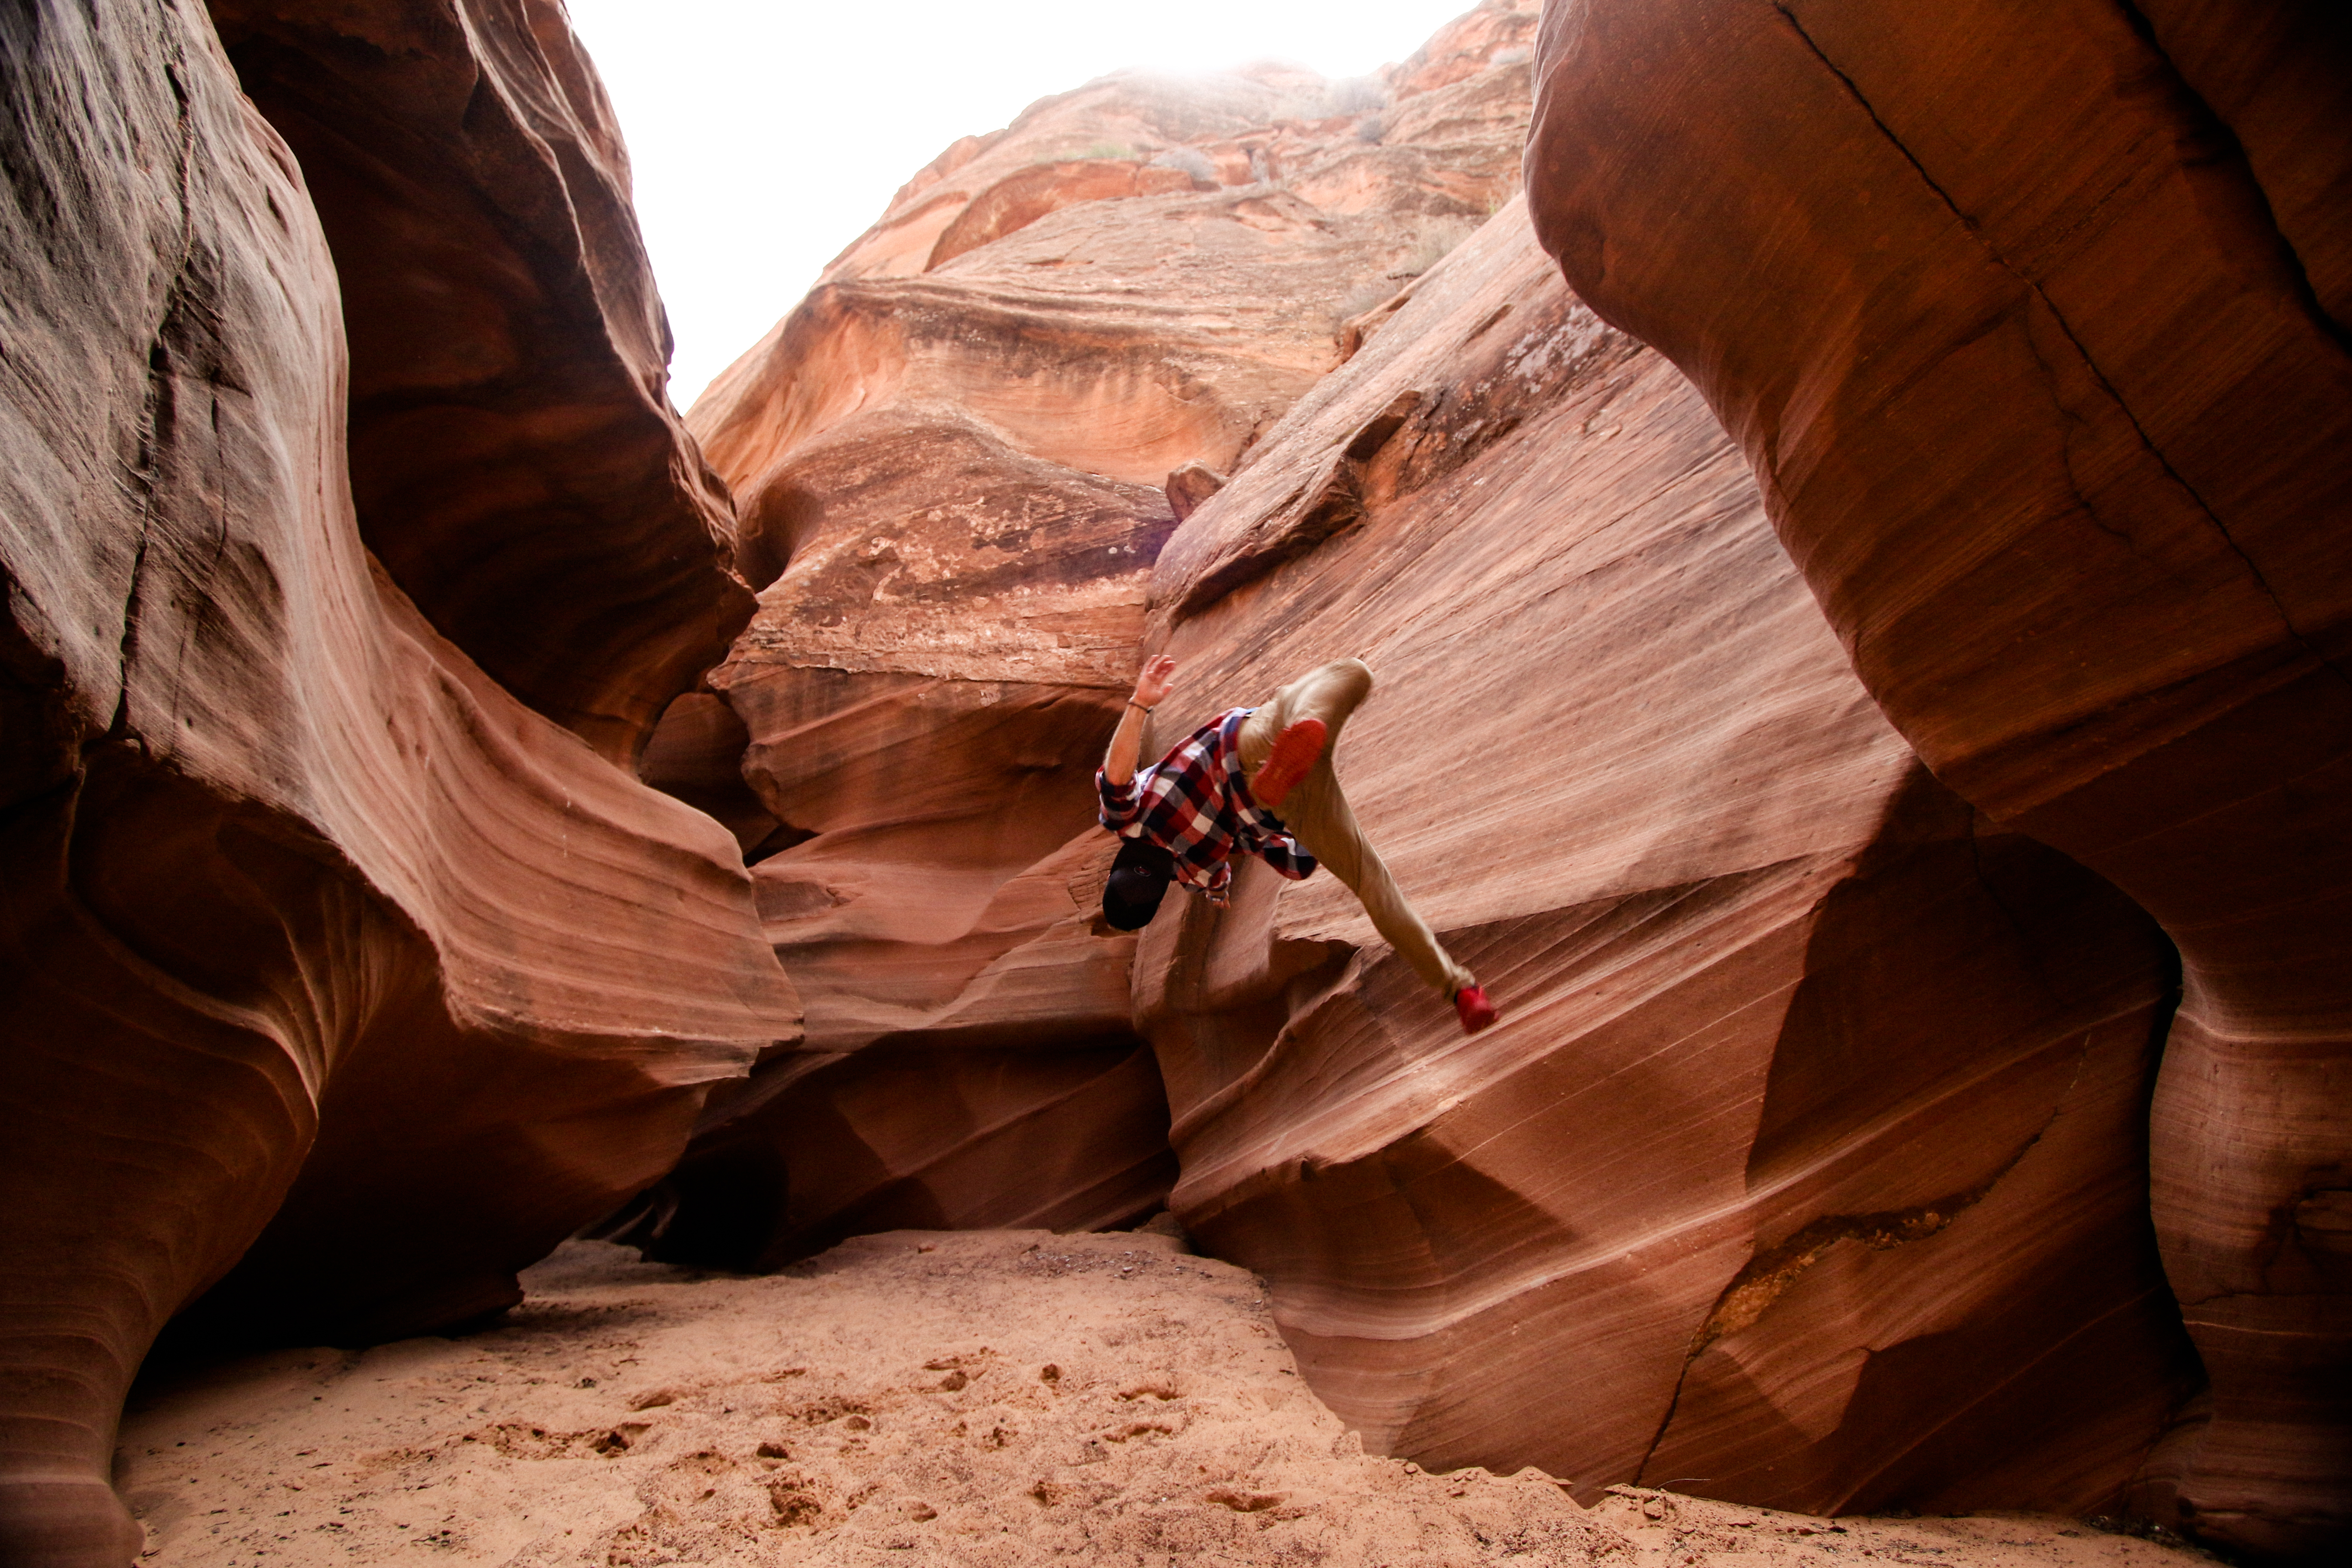
rock, wood, formation, canyon, geology, temple, wadi, screenshot, caving, landform, geographical feature